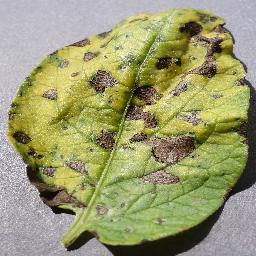
Label: Potato___Early_blight